Sergej Mironović Golovčenko

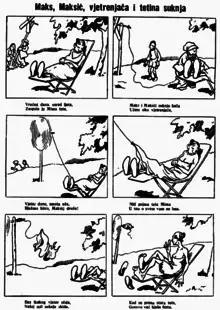
"Maks and Maksić" (1927)

The creation of the strip series "Maks and Maksić" was prompted by the then-publisher and owner of the weekly magazine "Koprive" Slavko Vereš, who attempted to catch up with similar moves by other competing publications such as "Jutarnji list", aware that the publication needed a reading section that would appeal to younger audiences. Work on the series was bestowed on Golovčenko, a Russian immigrant, who already had affirmed himself as a fertile and interesting author of caricatures in the magazine.